Speckled wood pigeon

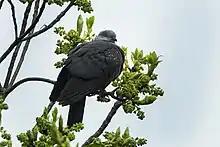
Speckled Wood-Pigeon from Bhutan.

General Characteristics: Size of the Speckled wood pigeon is usually for adults. Adult male has a pale gray head, while female's head is grayish-brown, juvenile resembles the female but browner and paler than female. Adult male has a pinkish-silver breast and side of neck area, speckled with black spots, each feather on the breast area has a silver base, dark central streak, and the tip is silvery-pink. Hindneck feathers have black or purplish-black bases with silver tips, creating a speckled appearance. Female neck and breast color in less vibrant tones compared to male.